Lion and Sun

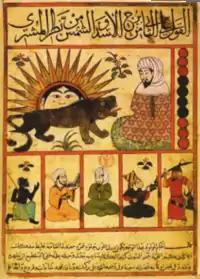
Sample of Abu Ma'shar al-Balkhi's manuscript on astrology, c. 1300

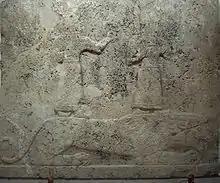
Sun and moon god standing on a lion; orthostat relief from Herald's wall, Carchemish; 950–850 BC; Late Hittite style; Museum of Anatolian Civilizations, Ankara, Turkey

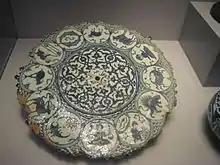
Islamic zodiac containing astrological lion and sun symbol, Pergamon Museum in Berlin, Germany

According to Krappe, the astrological combination of the sun above a lion has become the coat of arms of Iran. In Islamic astrology the zodiacal Lion was the 'house' of the sun. This notion has "unquestionably" an ancient Mesopotamian origin. Since ancient times there was a close connection between the sun gods and the lion in the lore of the zodiac. It is known that, the sun, at its maximum strength between July 20 and August 20 was in the 'house' of the Lion.